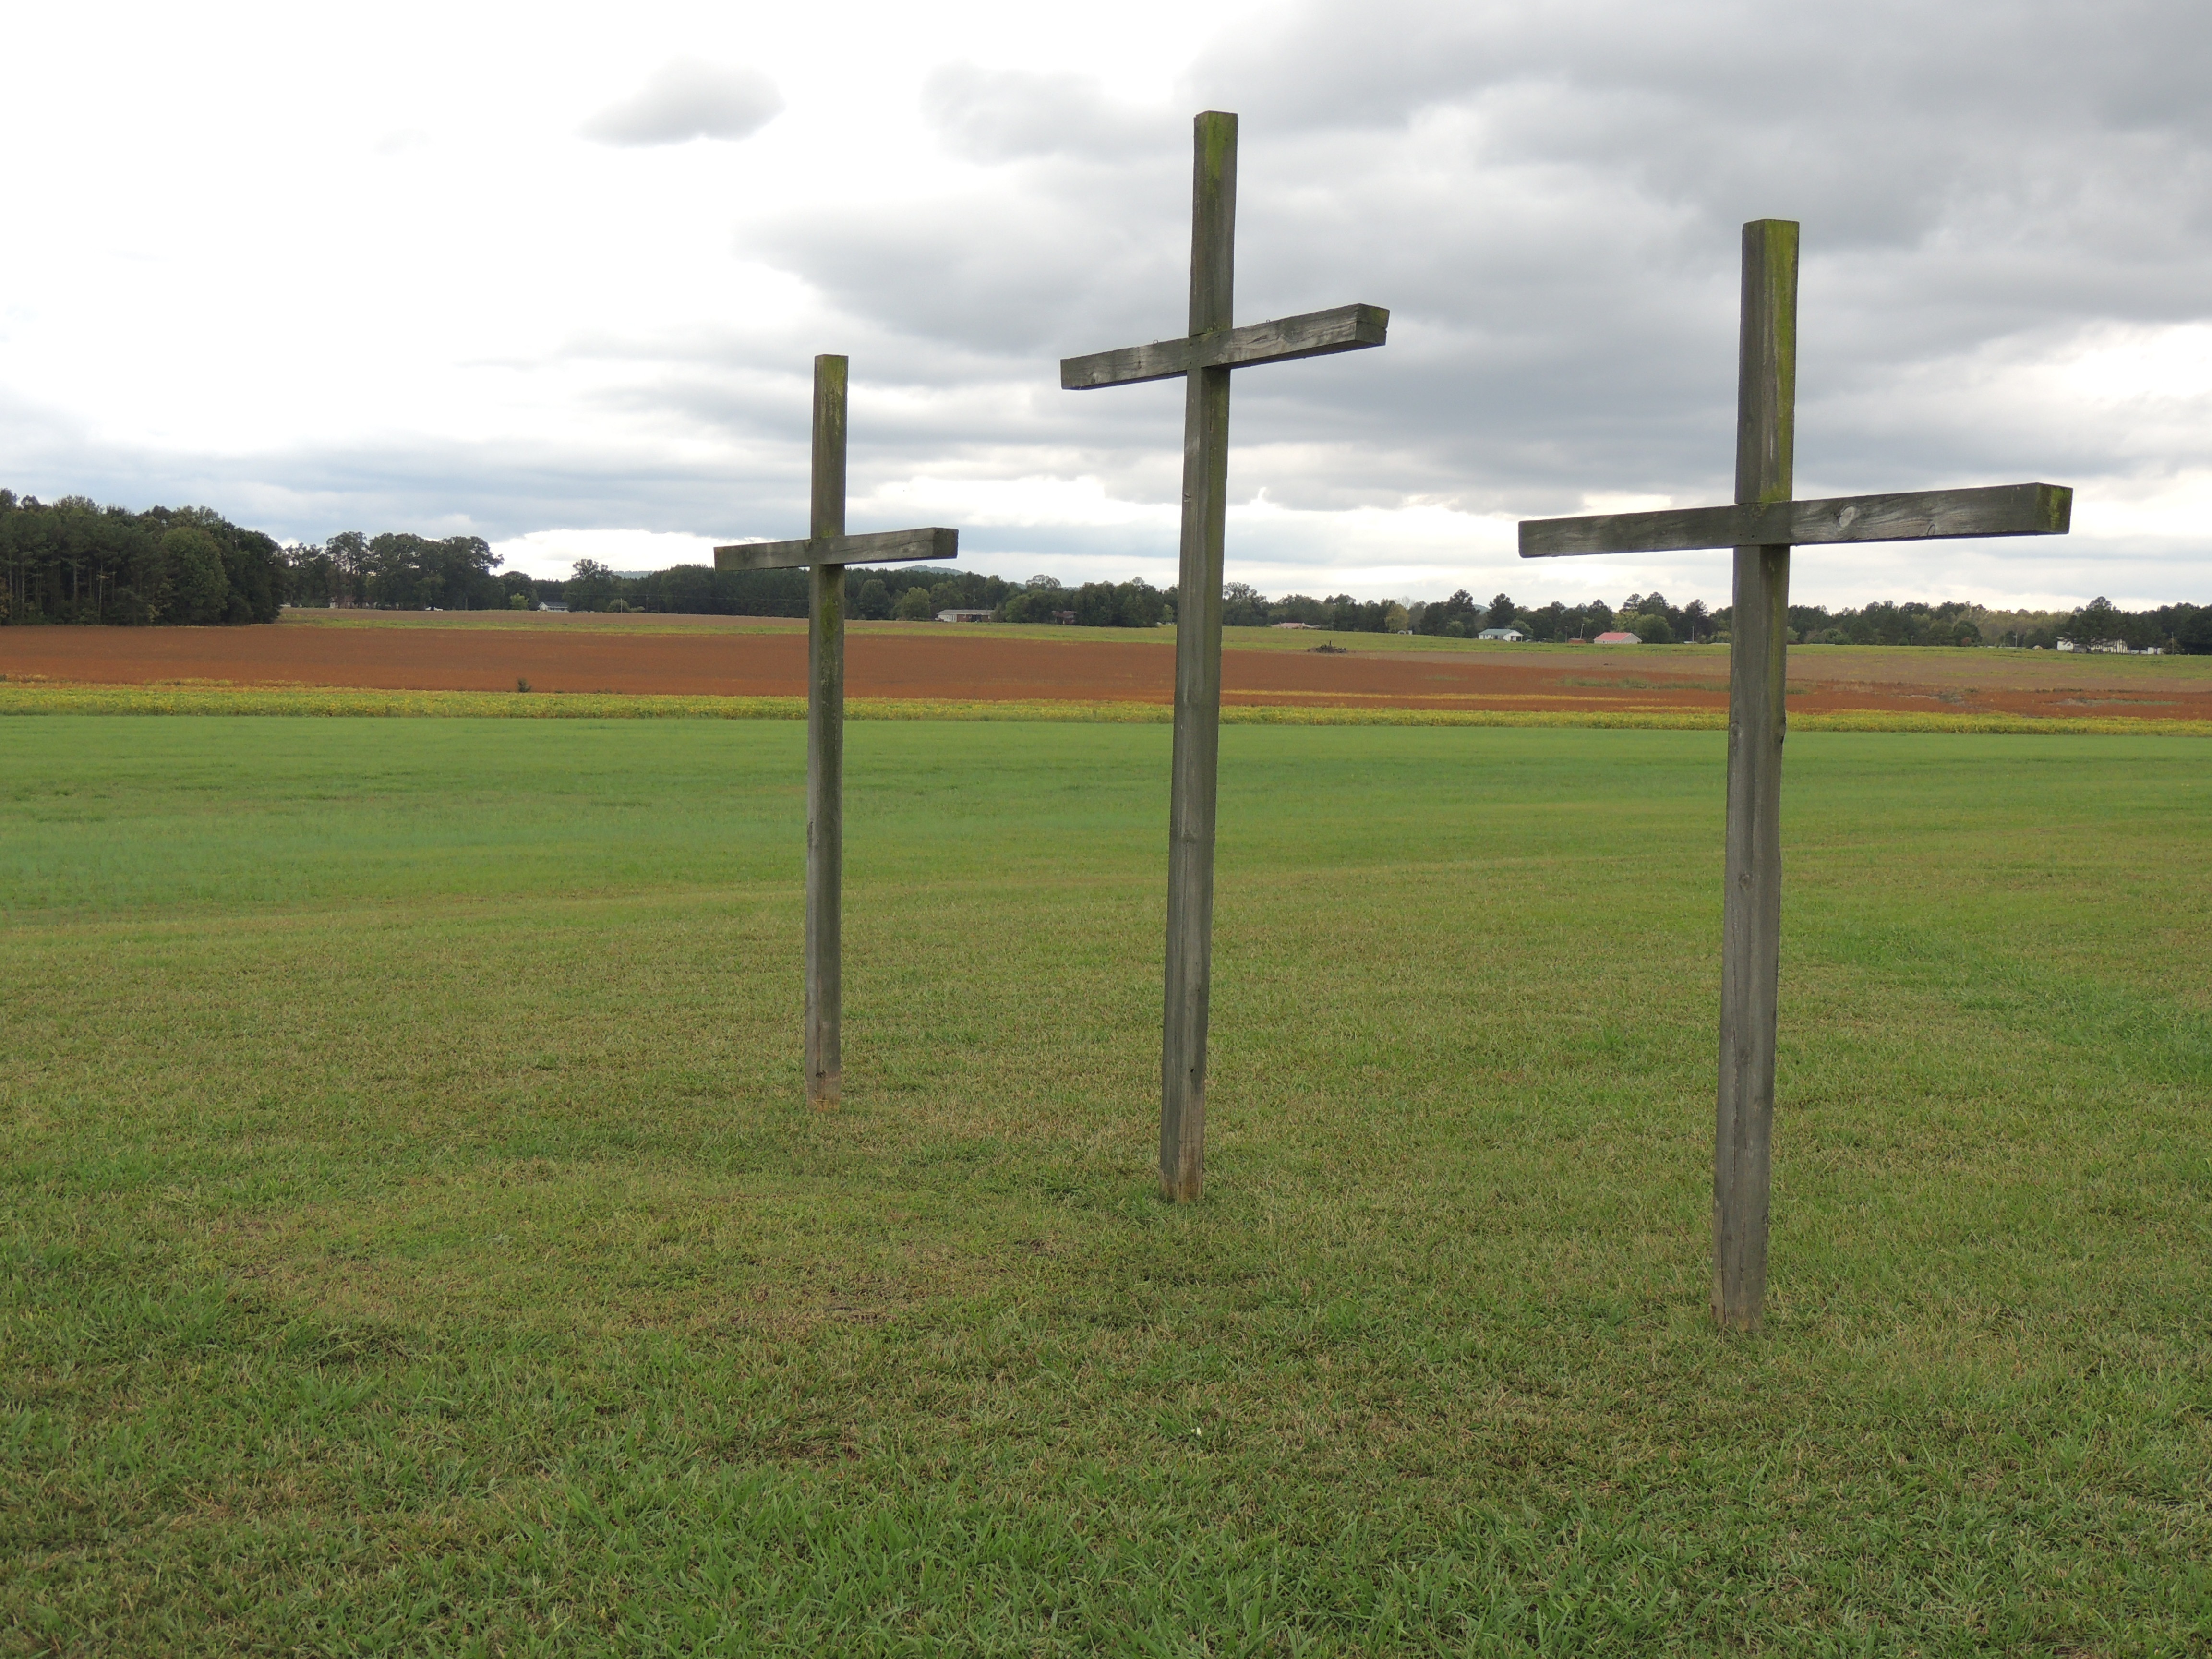
grass, fence, structure, sky, field, lawn, prairie, wind, pasture, church, stadium, baseball field, plain, energy, three, grassland, wind farm, jesus, crosses, rural area, rome georgia, wooden crosses, sport venue, outdoor structure